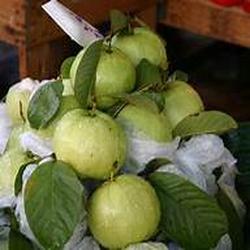
Label: Guava